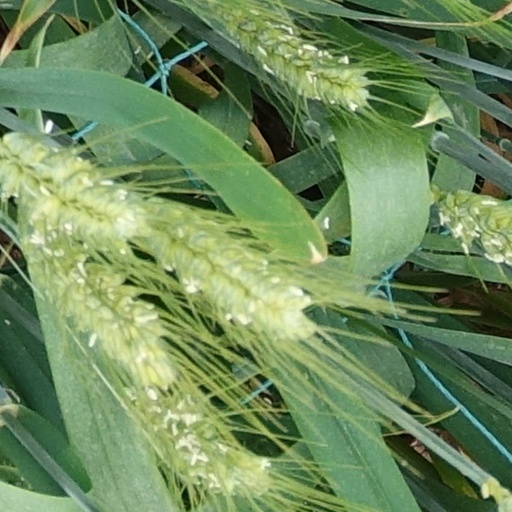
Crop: wheat